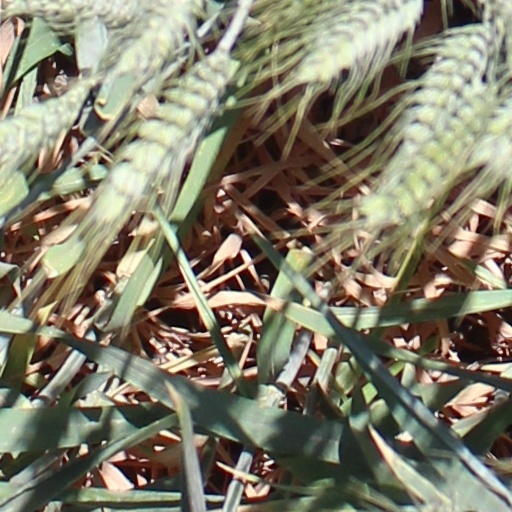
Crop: wheat